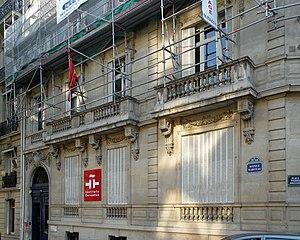
Instituto Cervantes de Paris.